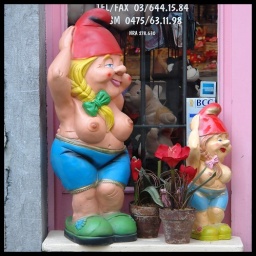
Outside a very naughty shop in Antwerp, selling sweets in the shape of various male and female body parts...